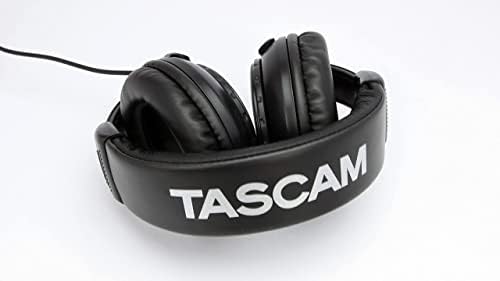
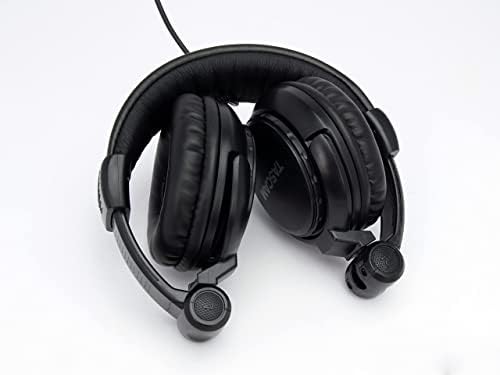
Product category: headphones
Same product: yes